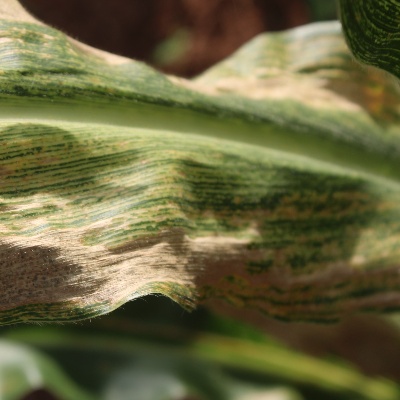
Crop: Maize
Condition: leaf blight